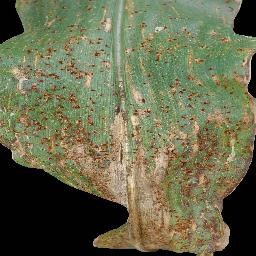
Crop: corn
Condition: (maize)_common_rust